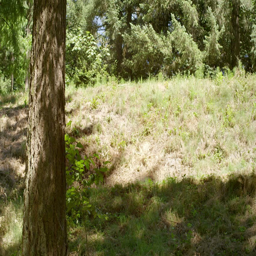
hiking trail in the park